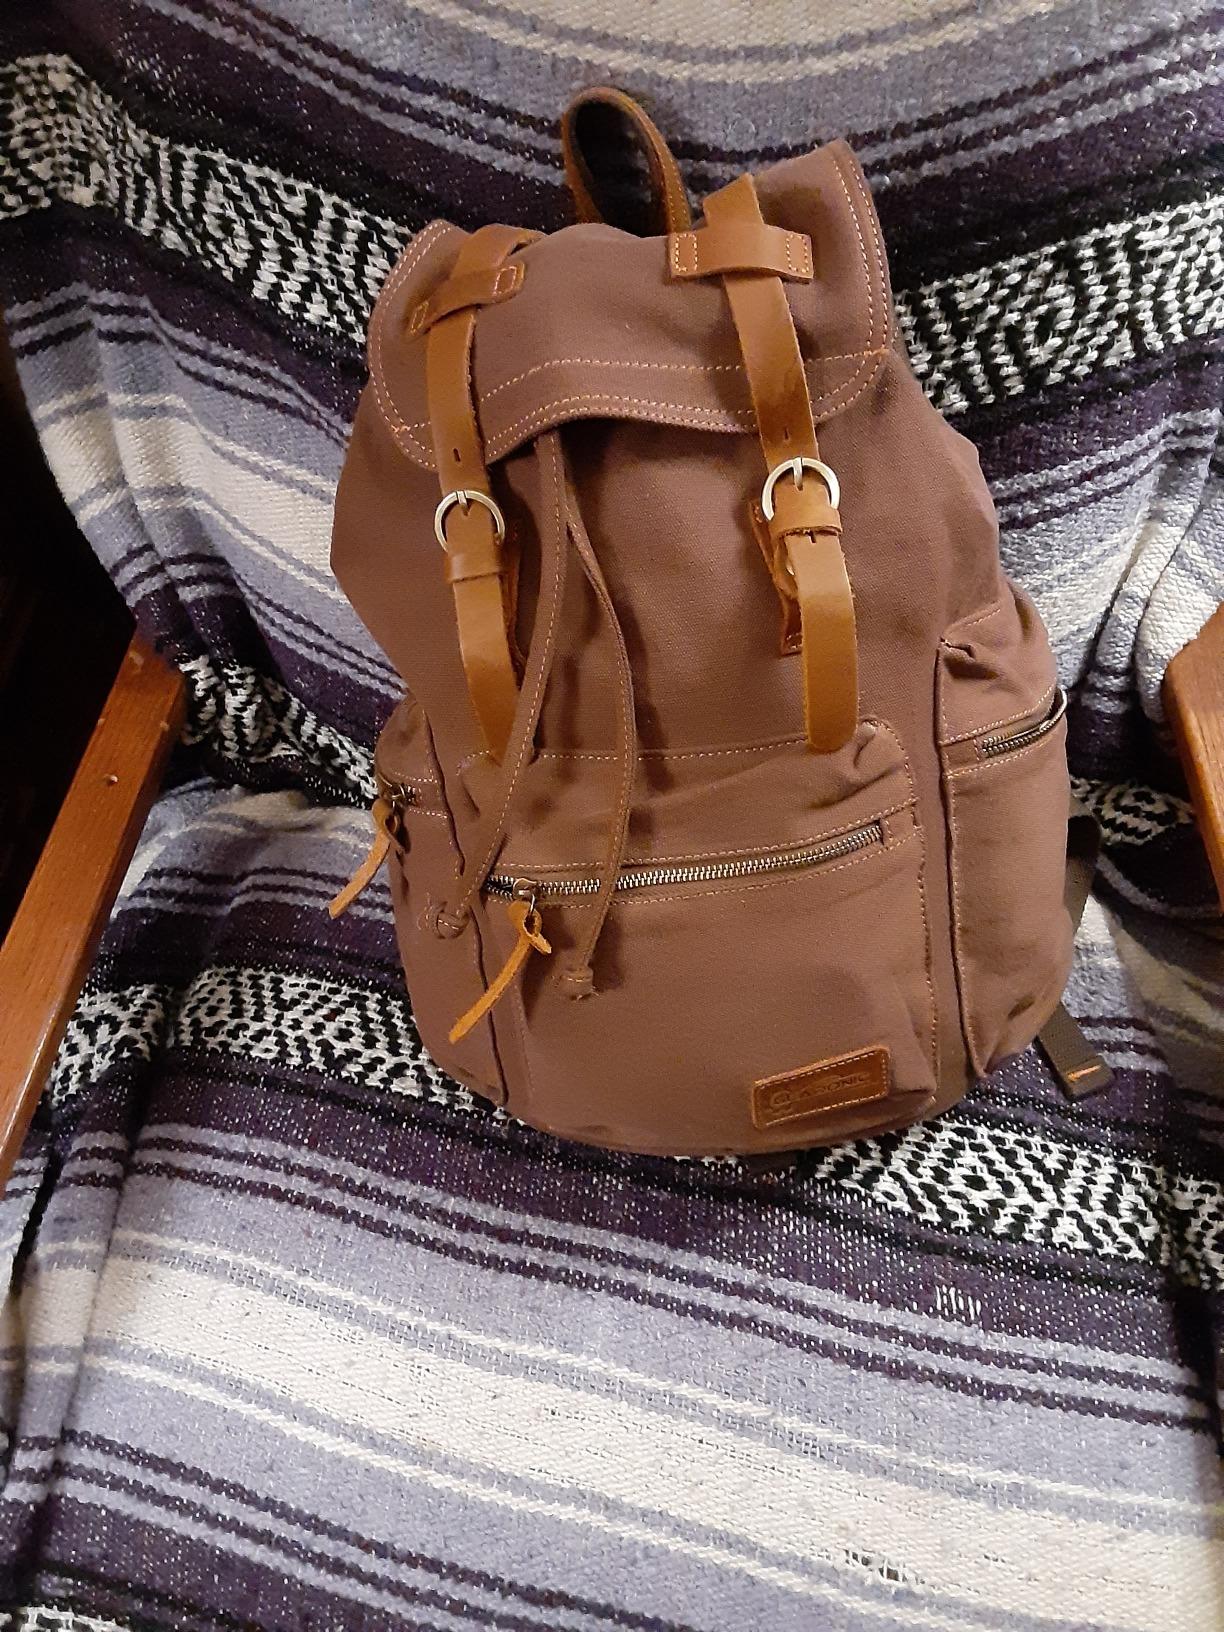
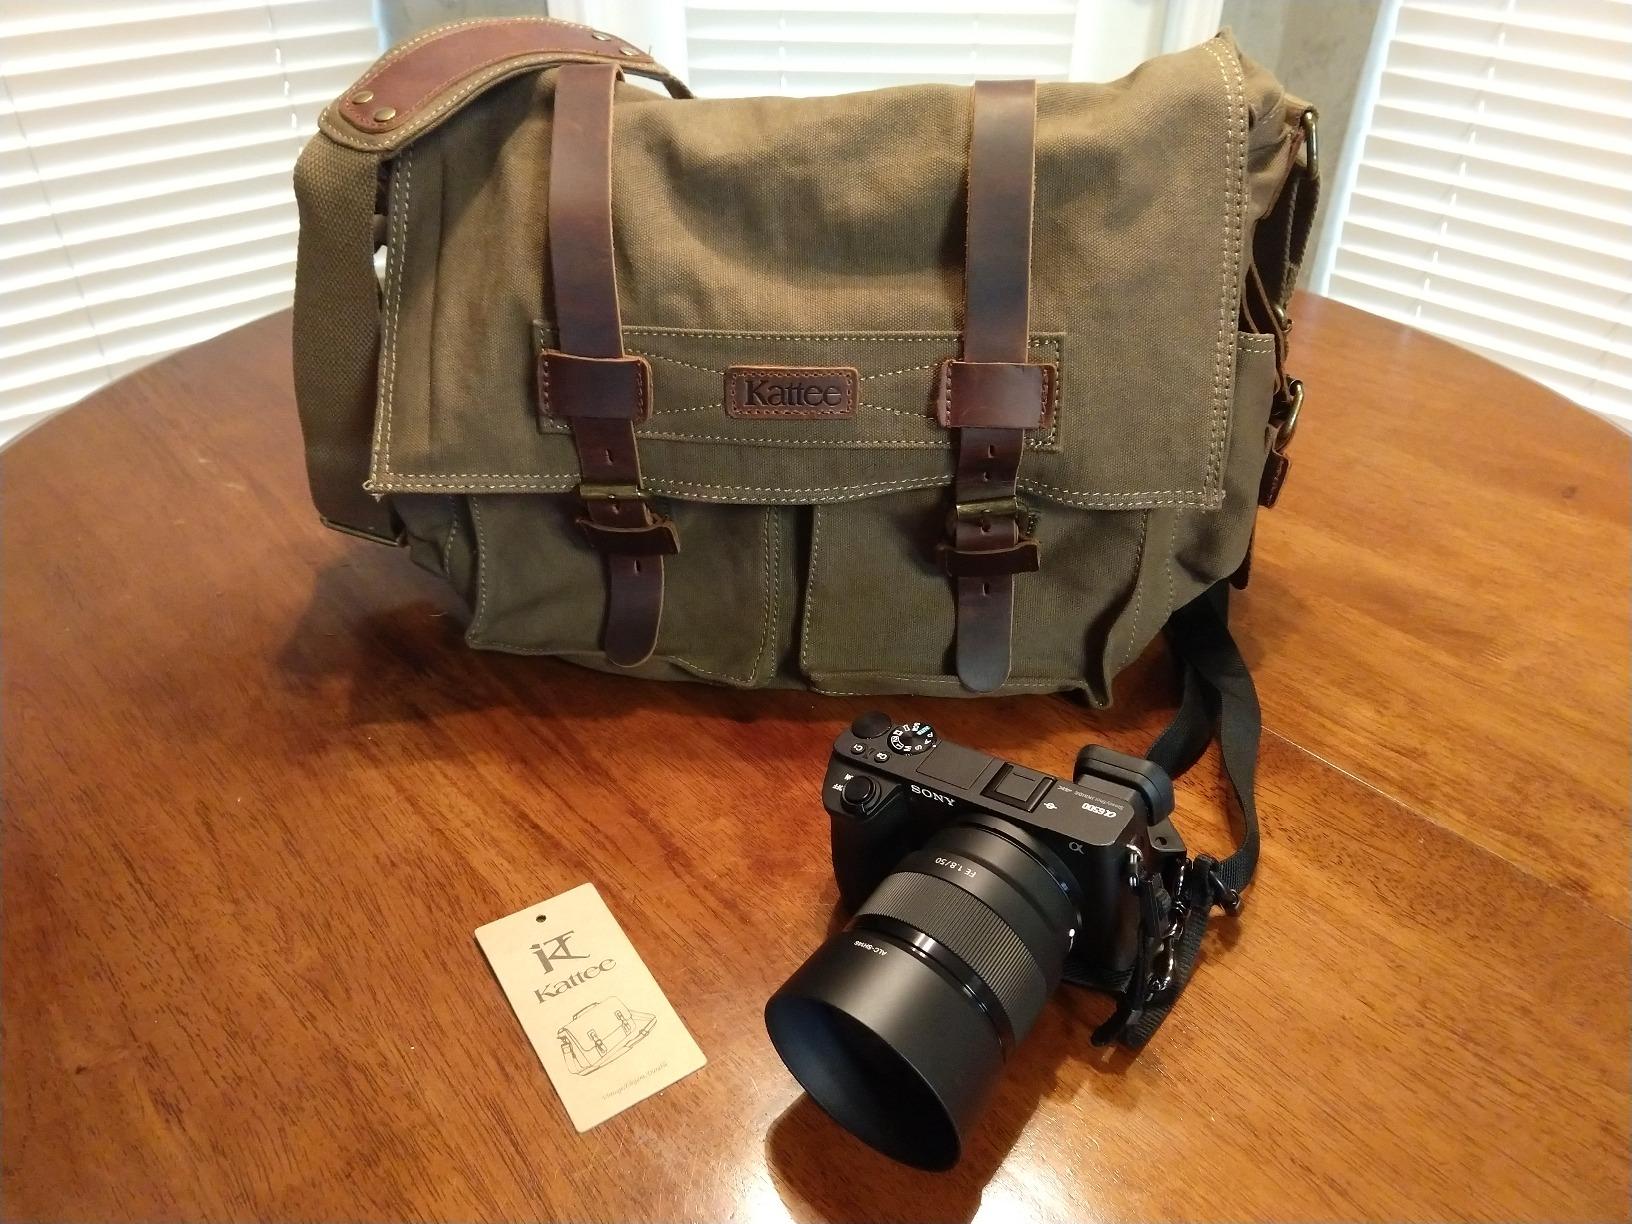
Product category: bag
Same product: no